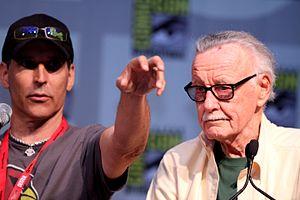
Spawn est un comics de fiction sur le personnage éponyme créé par Todd McFarlane. Il a été lancé par l'éditeur Image Comics en mai 1992 aux États-Unis. En France, il est publié par Semic puis par Delcourt dans la collection Contrebande. Une adaptation cinématographique a été réalisée en 1997.